Sexpartite vault

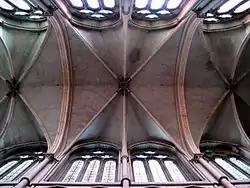
Sexpartite vaulting, Lyon Cathedral

In architecture, a sexpartite vault is a rib vault divided into six bays by two diagonal ribs and three transverse ribs.